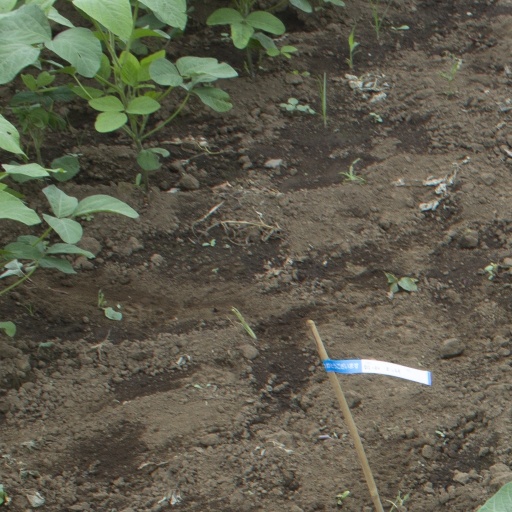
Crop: soybean